New Forest commoner

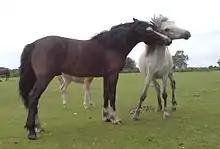
Stallion engaging in courtship behaviour with a mare near Homlsley Camp

The cattle and ponies living on the New Forest are not completely feral, but are owned by the commoners, who pay an annual fee for each animal turned out. The animals are looked after by their owners and by the Agisters employed by the Verderers of the New Forest. The Verderers are a statutory body with ancient roots, who share management of the forest with the Forestry Commission and National park authority. Approximately 80 per cent of the animals depastured on the New Forest are owned by just 10 per cent of the commoning families.